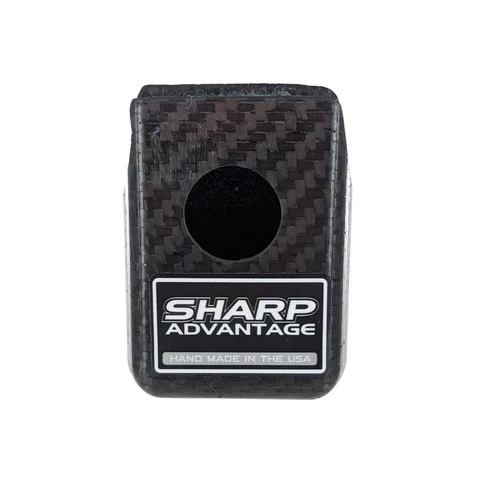
Receiver Carbon Helmet Mount Pro
Radio Receiver Holder - Adhesive Helmet Mount - Carbon Fiber - Clearcoat - Racing Electronics Receivers - Each
Brand: Racing Electronics
Category: Electronics > Marine Electronics > Marine Audio & Video Receivers